Westport, County Mayo

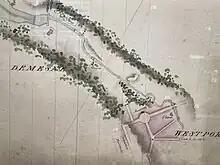
A map of the new town around 1790 showing the Octagon and earliest streets. The road to Castlebar is via Mill Street. The Market House, a Catholic Chapel in a similar location to today's St Mary's Church, and the old Church of Ireland (now in ruins) in the Demesne are shown.

The first clear evidence for the development of the new town is in an advertisement in "Faulkner's Dublin Journal" on 17 March 1767, stating 'a New Town is immediately to be built near the old town of Westport...according to Plans and Elevations already prepared'. The focal point was to be a 'large and elegant market house' situated in an octagonal market area enclosed by 12 'large well-finished slated Houses. There were to be 'three avenues for streets of thirty slated Houses' and 'several very large streets for great numbers of thatched Houses and cabbins, to be built separately' at a cost of 20–40 guineas each. Workmen were to contact Peter Brown-Kelly, son of the Earl or the architect William Leeson